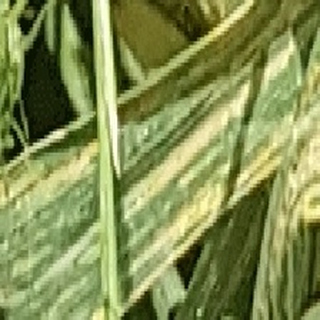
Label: wheat_yellow_rust